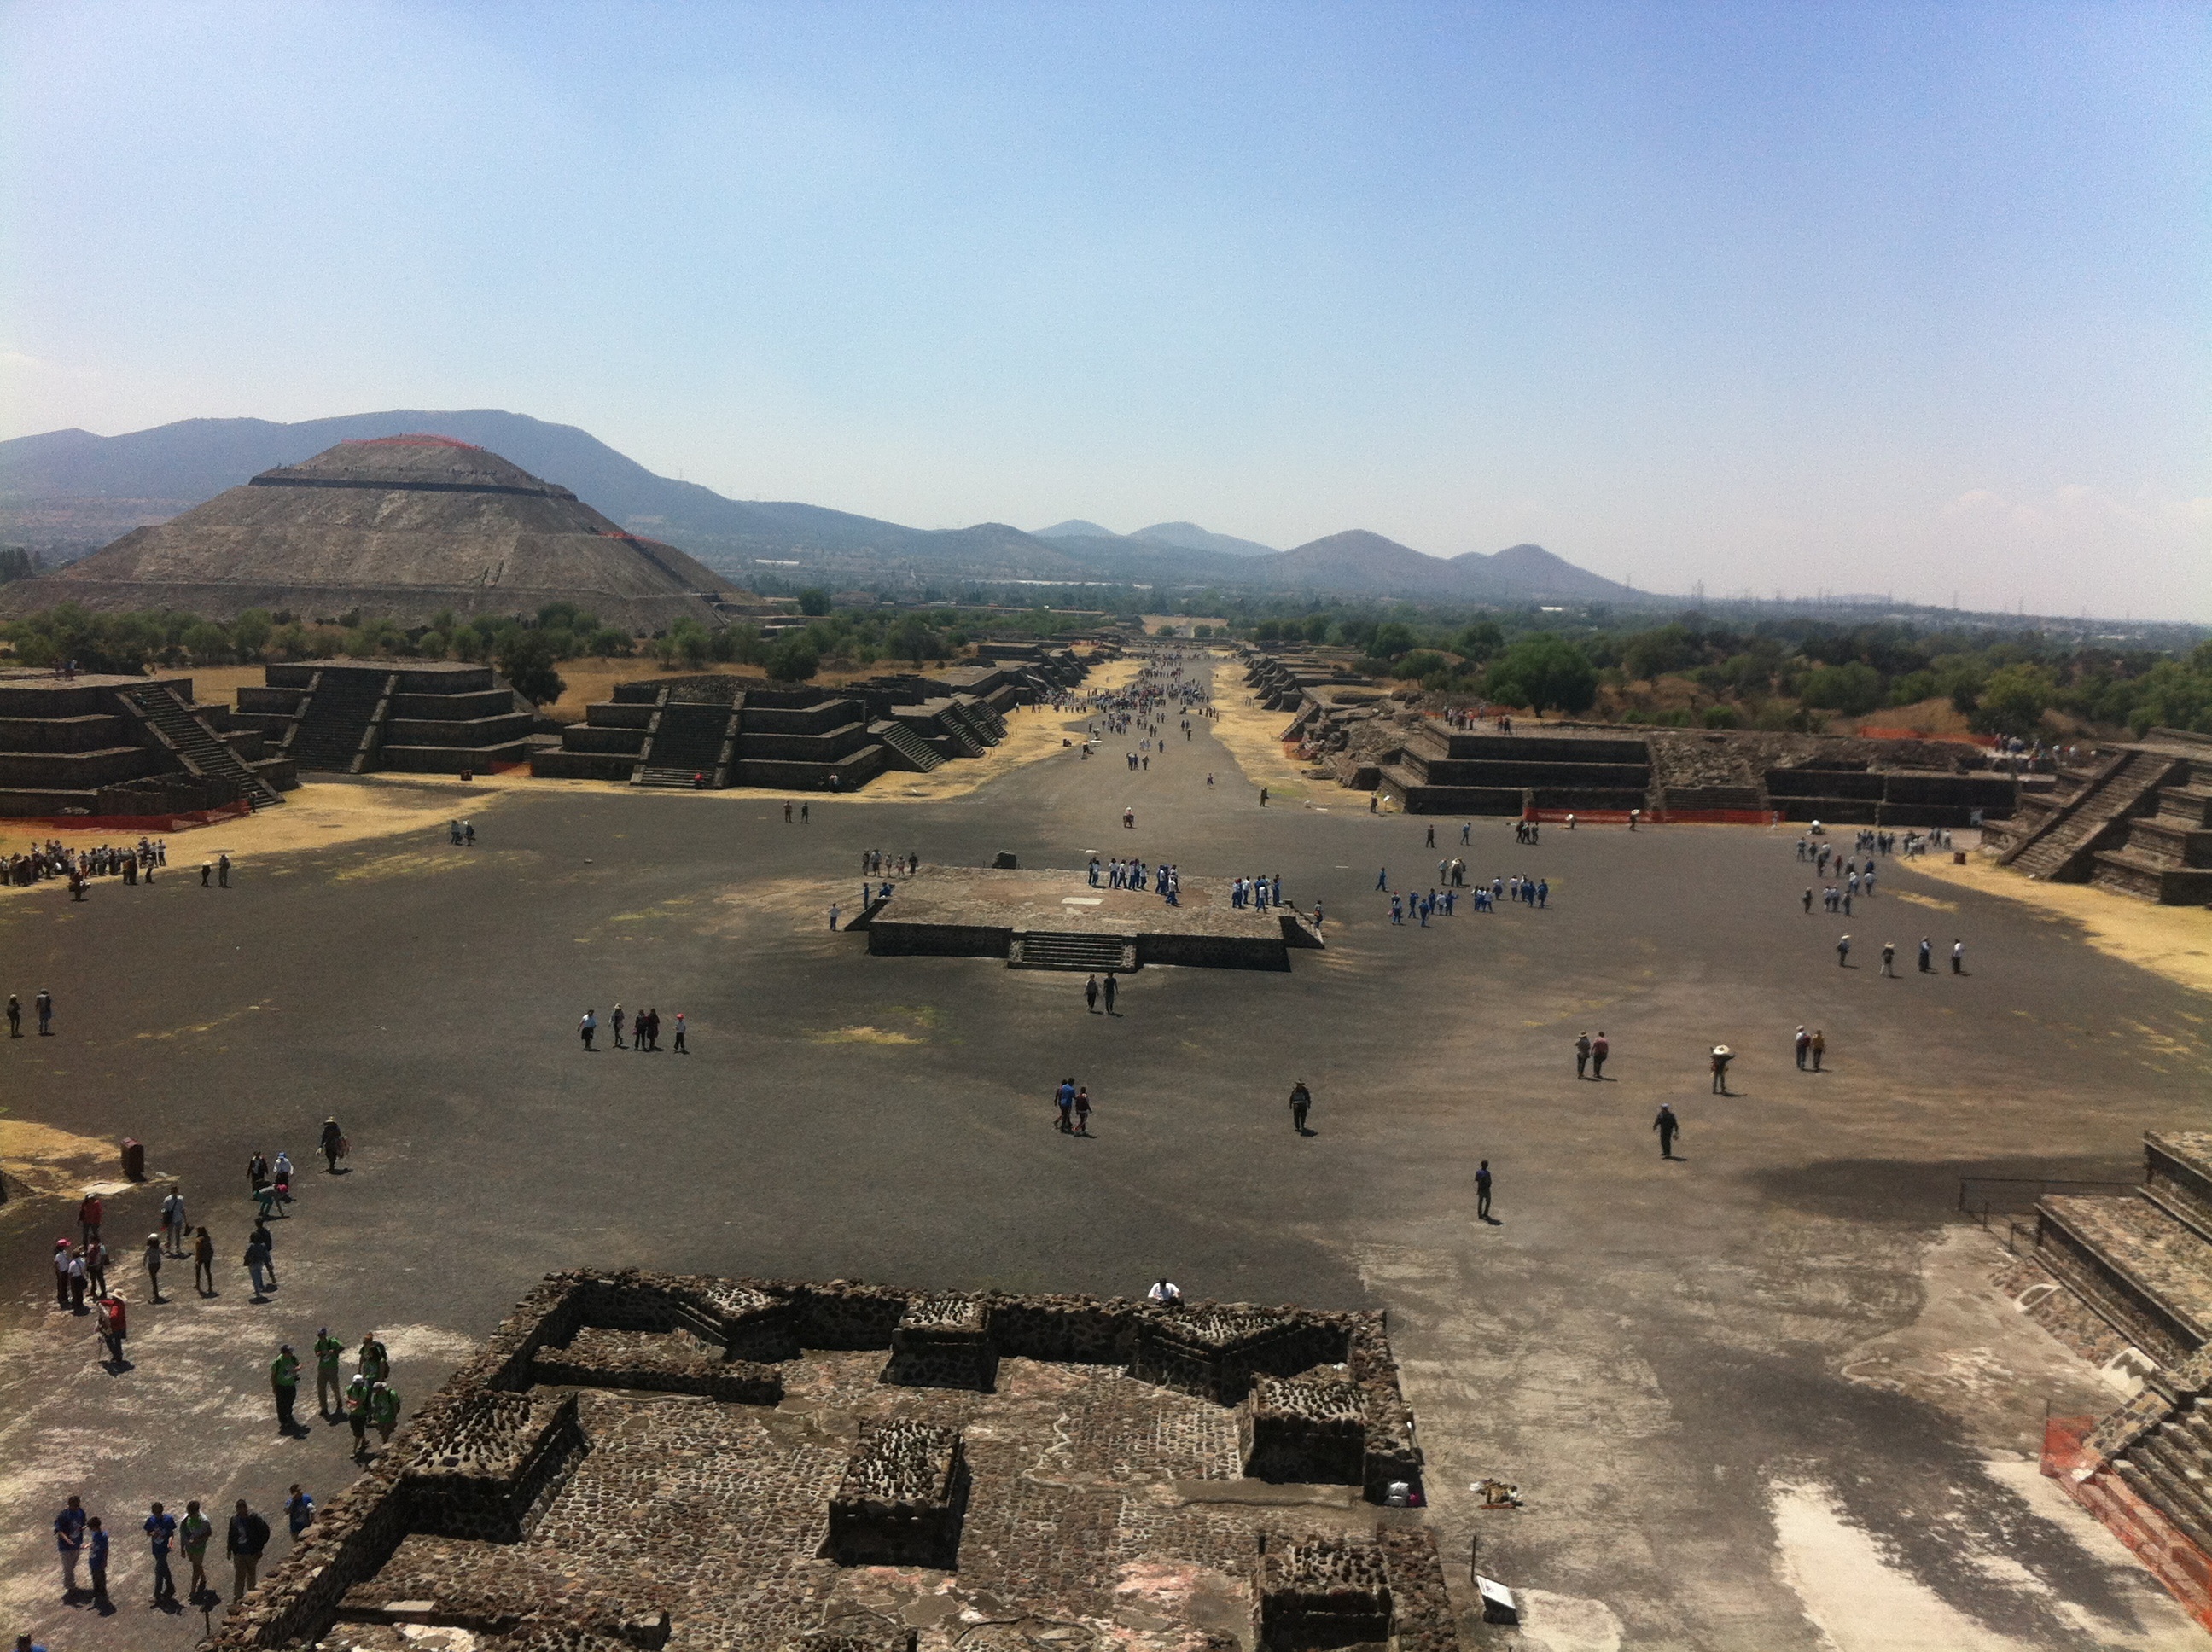
aerial photography